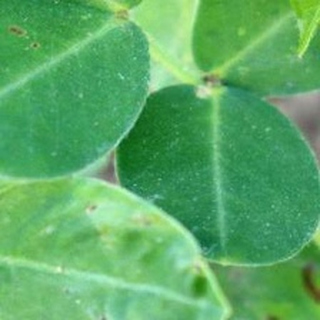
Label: healthy_groundnut